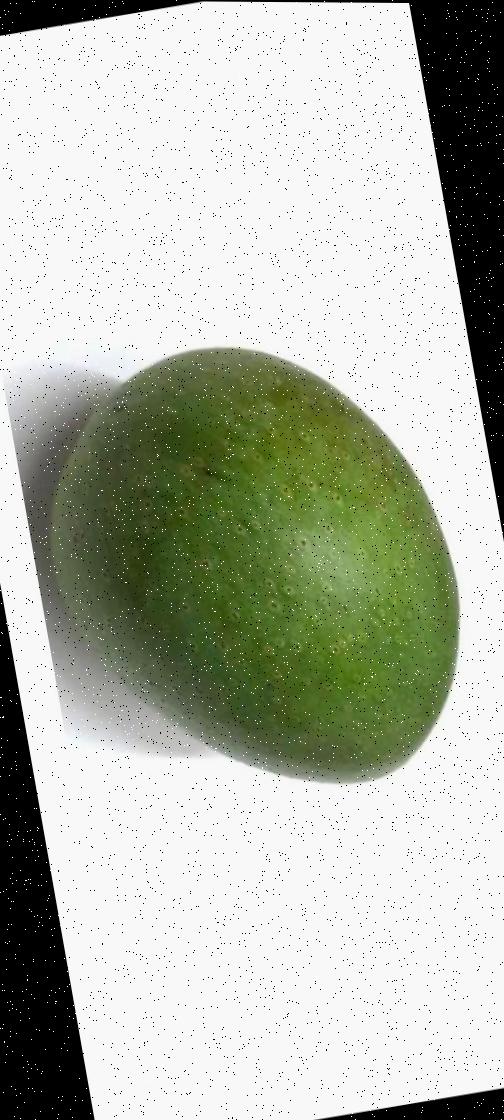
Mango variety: Ashshina Zhinuk